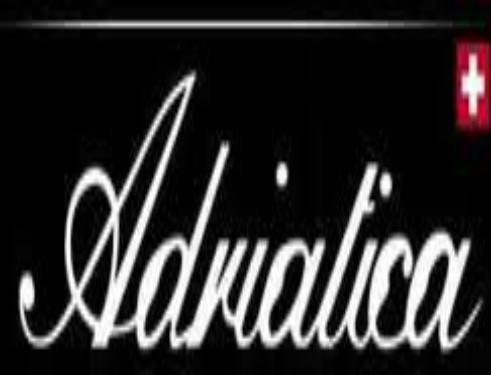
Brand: Adriatica
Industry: Clothes